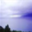
Label: sea